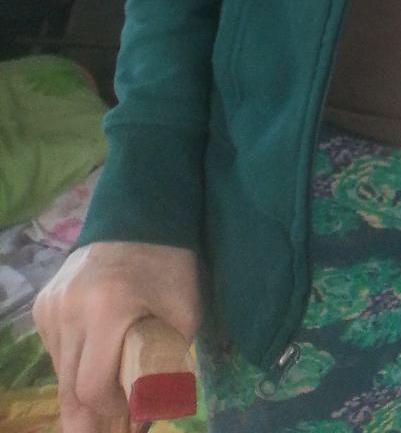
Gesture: no_gesture